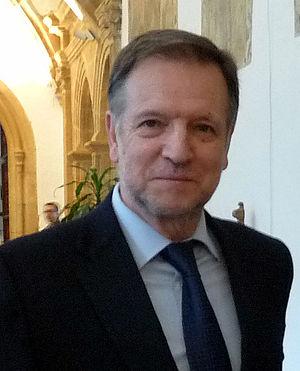
Le gouvernement Iglesias II est le gouvernement de l'Aragon entre le 7 juillet 2003 et le 9 juillet 2007, durant la VIᵉ législature des Cortes d'Aragon. Il est présidé par Marcelino Iglesias.
Le gouvernement Iglesias III est le gouvernement de l'Aragon entre le 9 juillet 2007 et le 16 juillet 2011, durant la VIIᵉ législature des Cortes d'Aragon. Il est présidé par Marcelino Iglesias.
Marcelino Iglesias Ricou, né le 16 avril 1951 à Bonansa, est un homme politique espagnol membre du Parti socialiste ouvrier espagnol. Il est président d'Aragon entre 1999 et 2011, secrétaire à l'Organisation du PSOE entre 2010 et 2012, sénateur et porte-parole du groupe socialiste au Sénat entre 2011 et 2014.